Renu Saikia

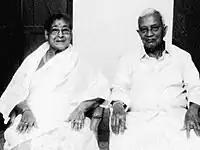
Renu Saikia and Samaren Saikia

Borbora was married in 1956 to Samaren Saikia, the actor, writer and director/creator of "Eti Brahmon Ekhon Ronga Prithibit", "Meghmukti" and "Hukula Hatir Xopun" and translator of "Amar Vietnam". They had previously worked together in many stage plays. She had with him one son and two daughters. After her marriage, she worked for her husband's famous Assamese play "Rajpath" as a contribution towards Assam's Biggest Drama/Play Festival held in Guwahati, organized by the Government of Assam. In 1962, on the day her youngest child was born, she signed the contract for her first film, "Maniram Dewan". She acted the famous song "Buku Hum Hum Kare" (sang by the late Dr. Bhupen Hazarikia). She suffered from many illnesses in her last few years and was finally bedridden in September 2011. She died on 17 November 2011 in Tinsukia, Assam, where she had been staying along with her family.